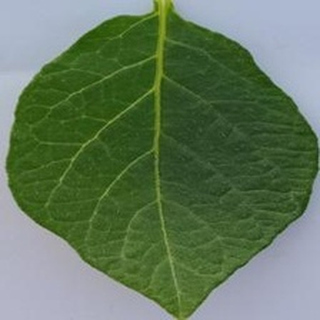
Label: healthy_potato